Mussie

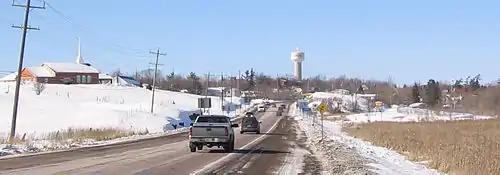
Cobden, Ontario, during the winter

The presence of a large, unusual creature in Muskrat Lake has been the subject of anecdotes since 1916. The creature's name was originally cited as "Hapyxelor", alternately spelled "Hapaxelor", but changed simply to "Mussie", short for "The Monster of Muskrat Lake", sometime later. Humphries, a man from Cobden, was a well-known proponent of Mussie's existence. Around the area, many people's knowledge of the creature come from his vehement, albeit inconsistent, tales of observing it once.